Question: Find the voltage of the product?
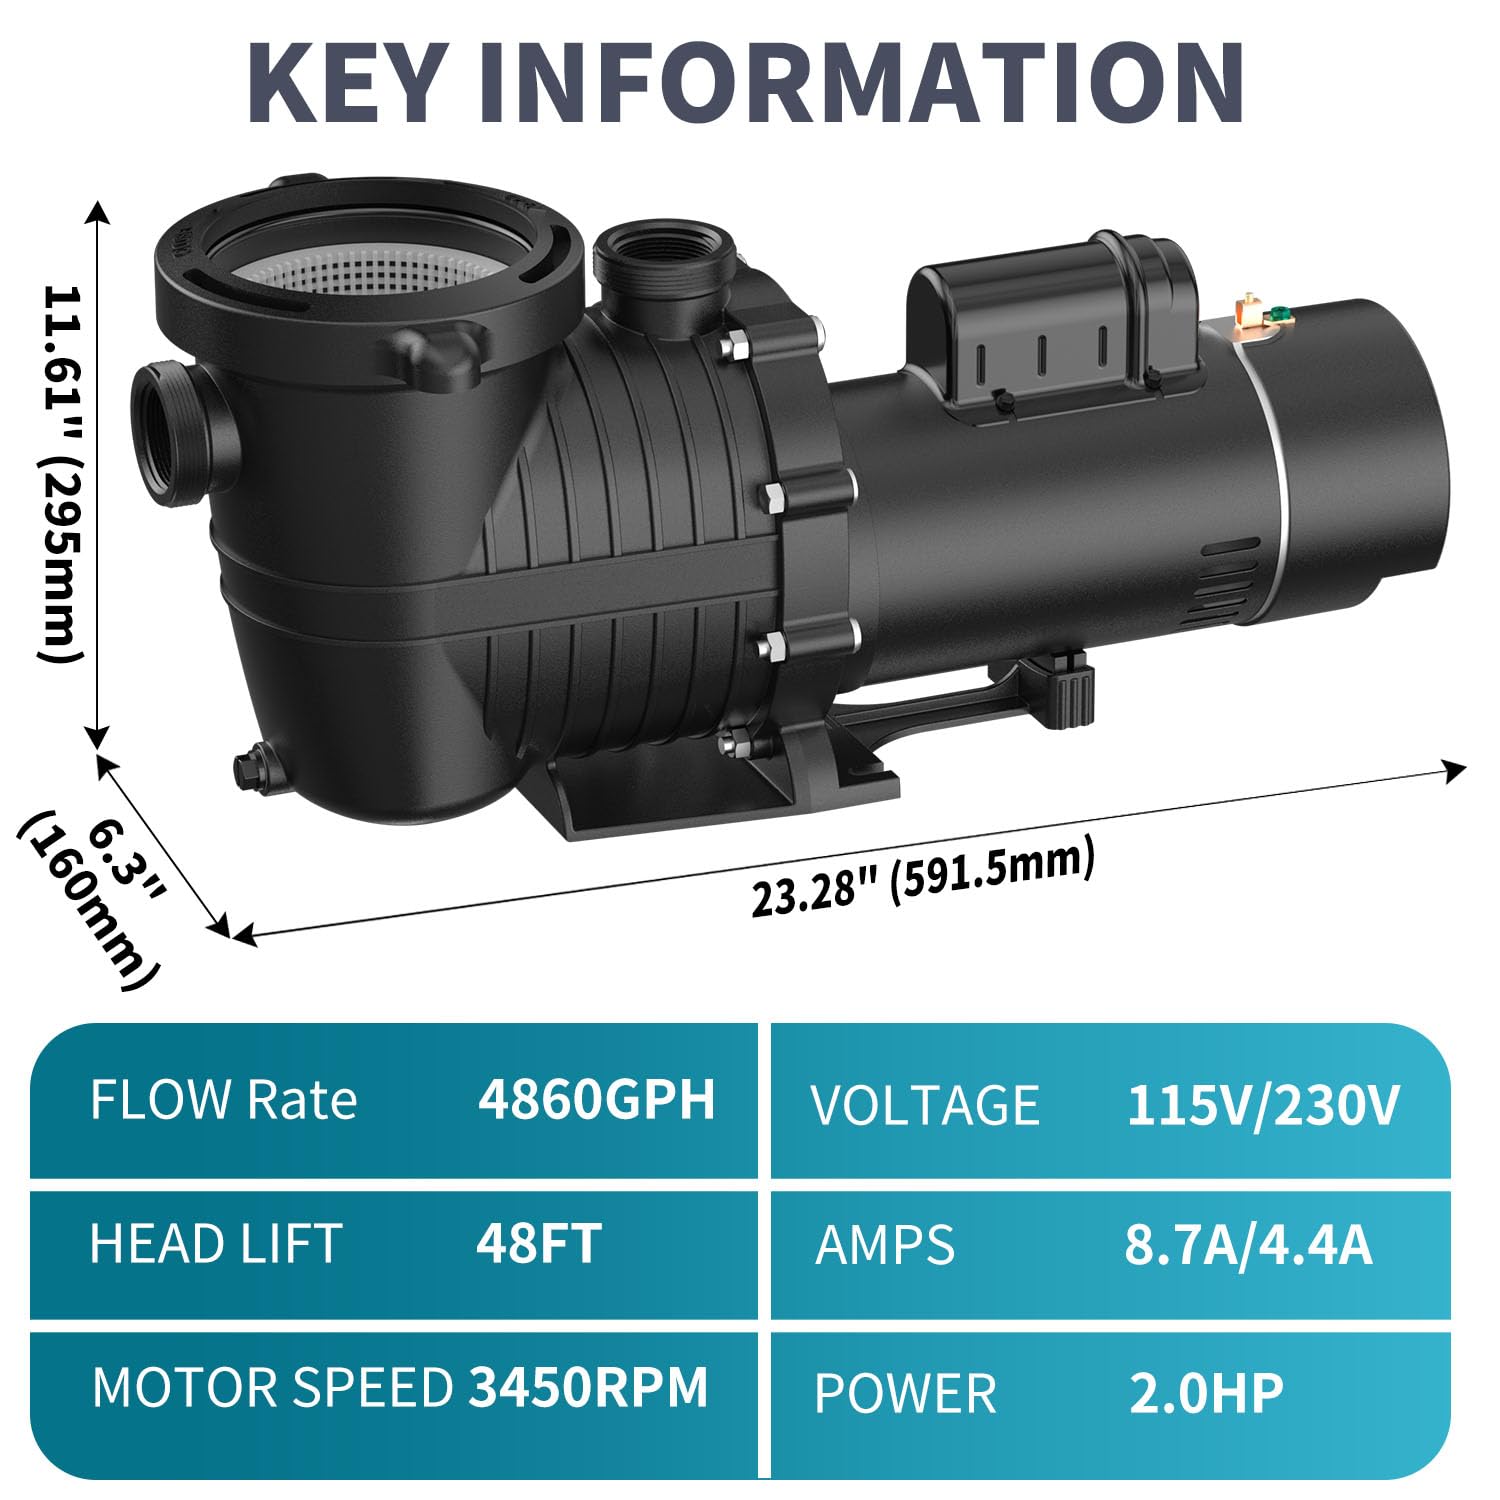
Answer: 230.0 volt